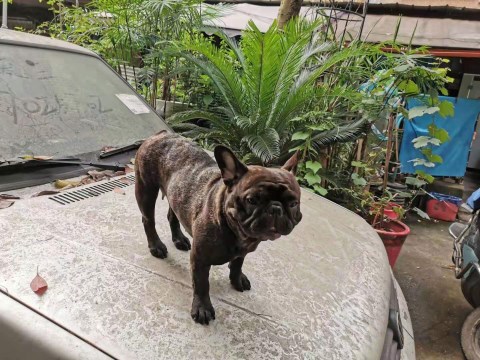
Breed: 1121-n000002-French_bulldog